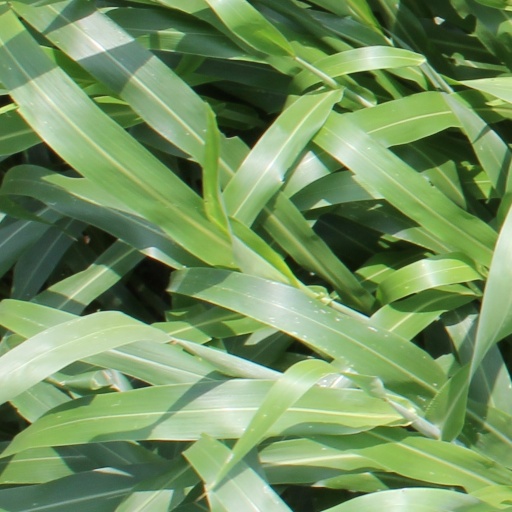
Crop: sorghum